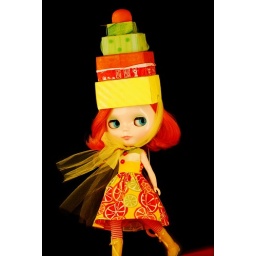
My friend Andrea made another fabulous hat box this time in yummy citrus colors